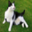
Label: cat